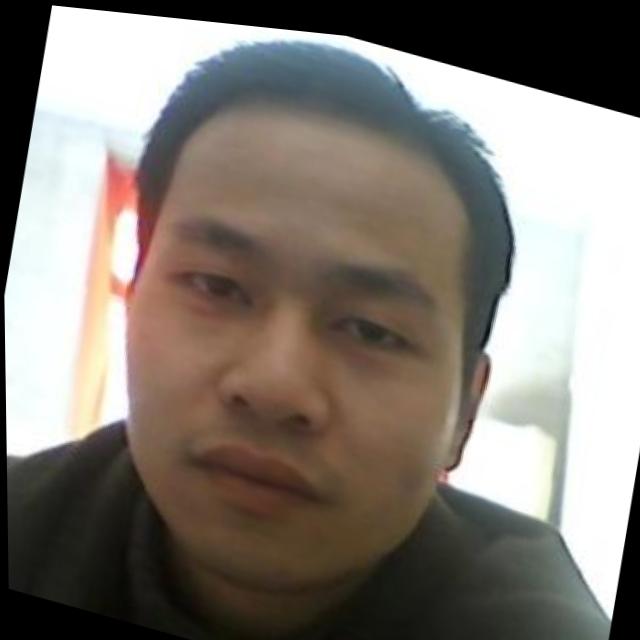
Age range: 21-44